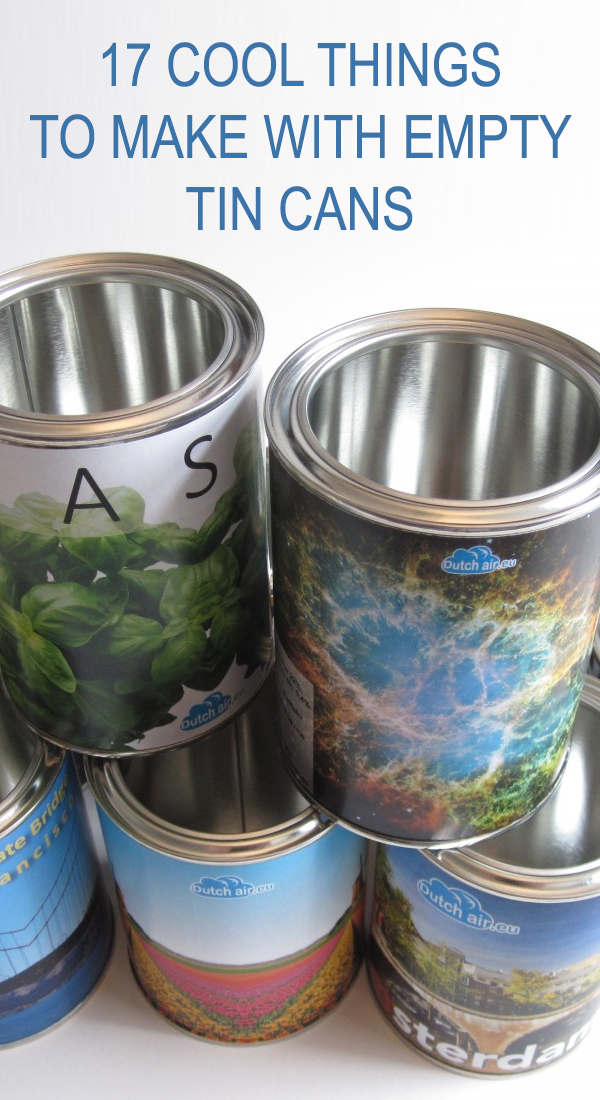
Label: metal